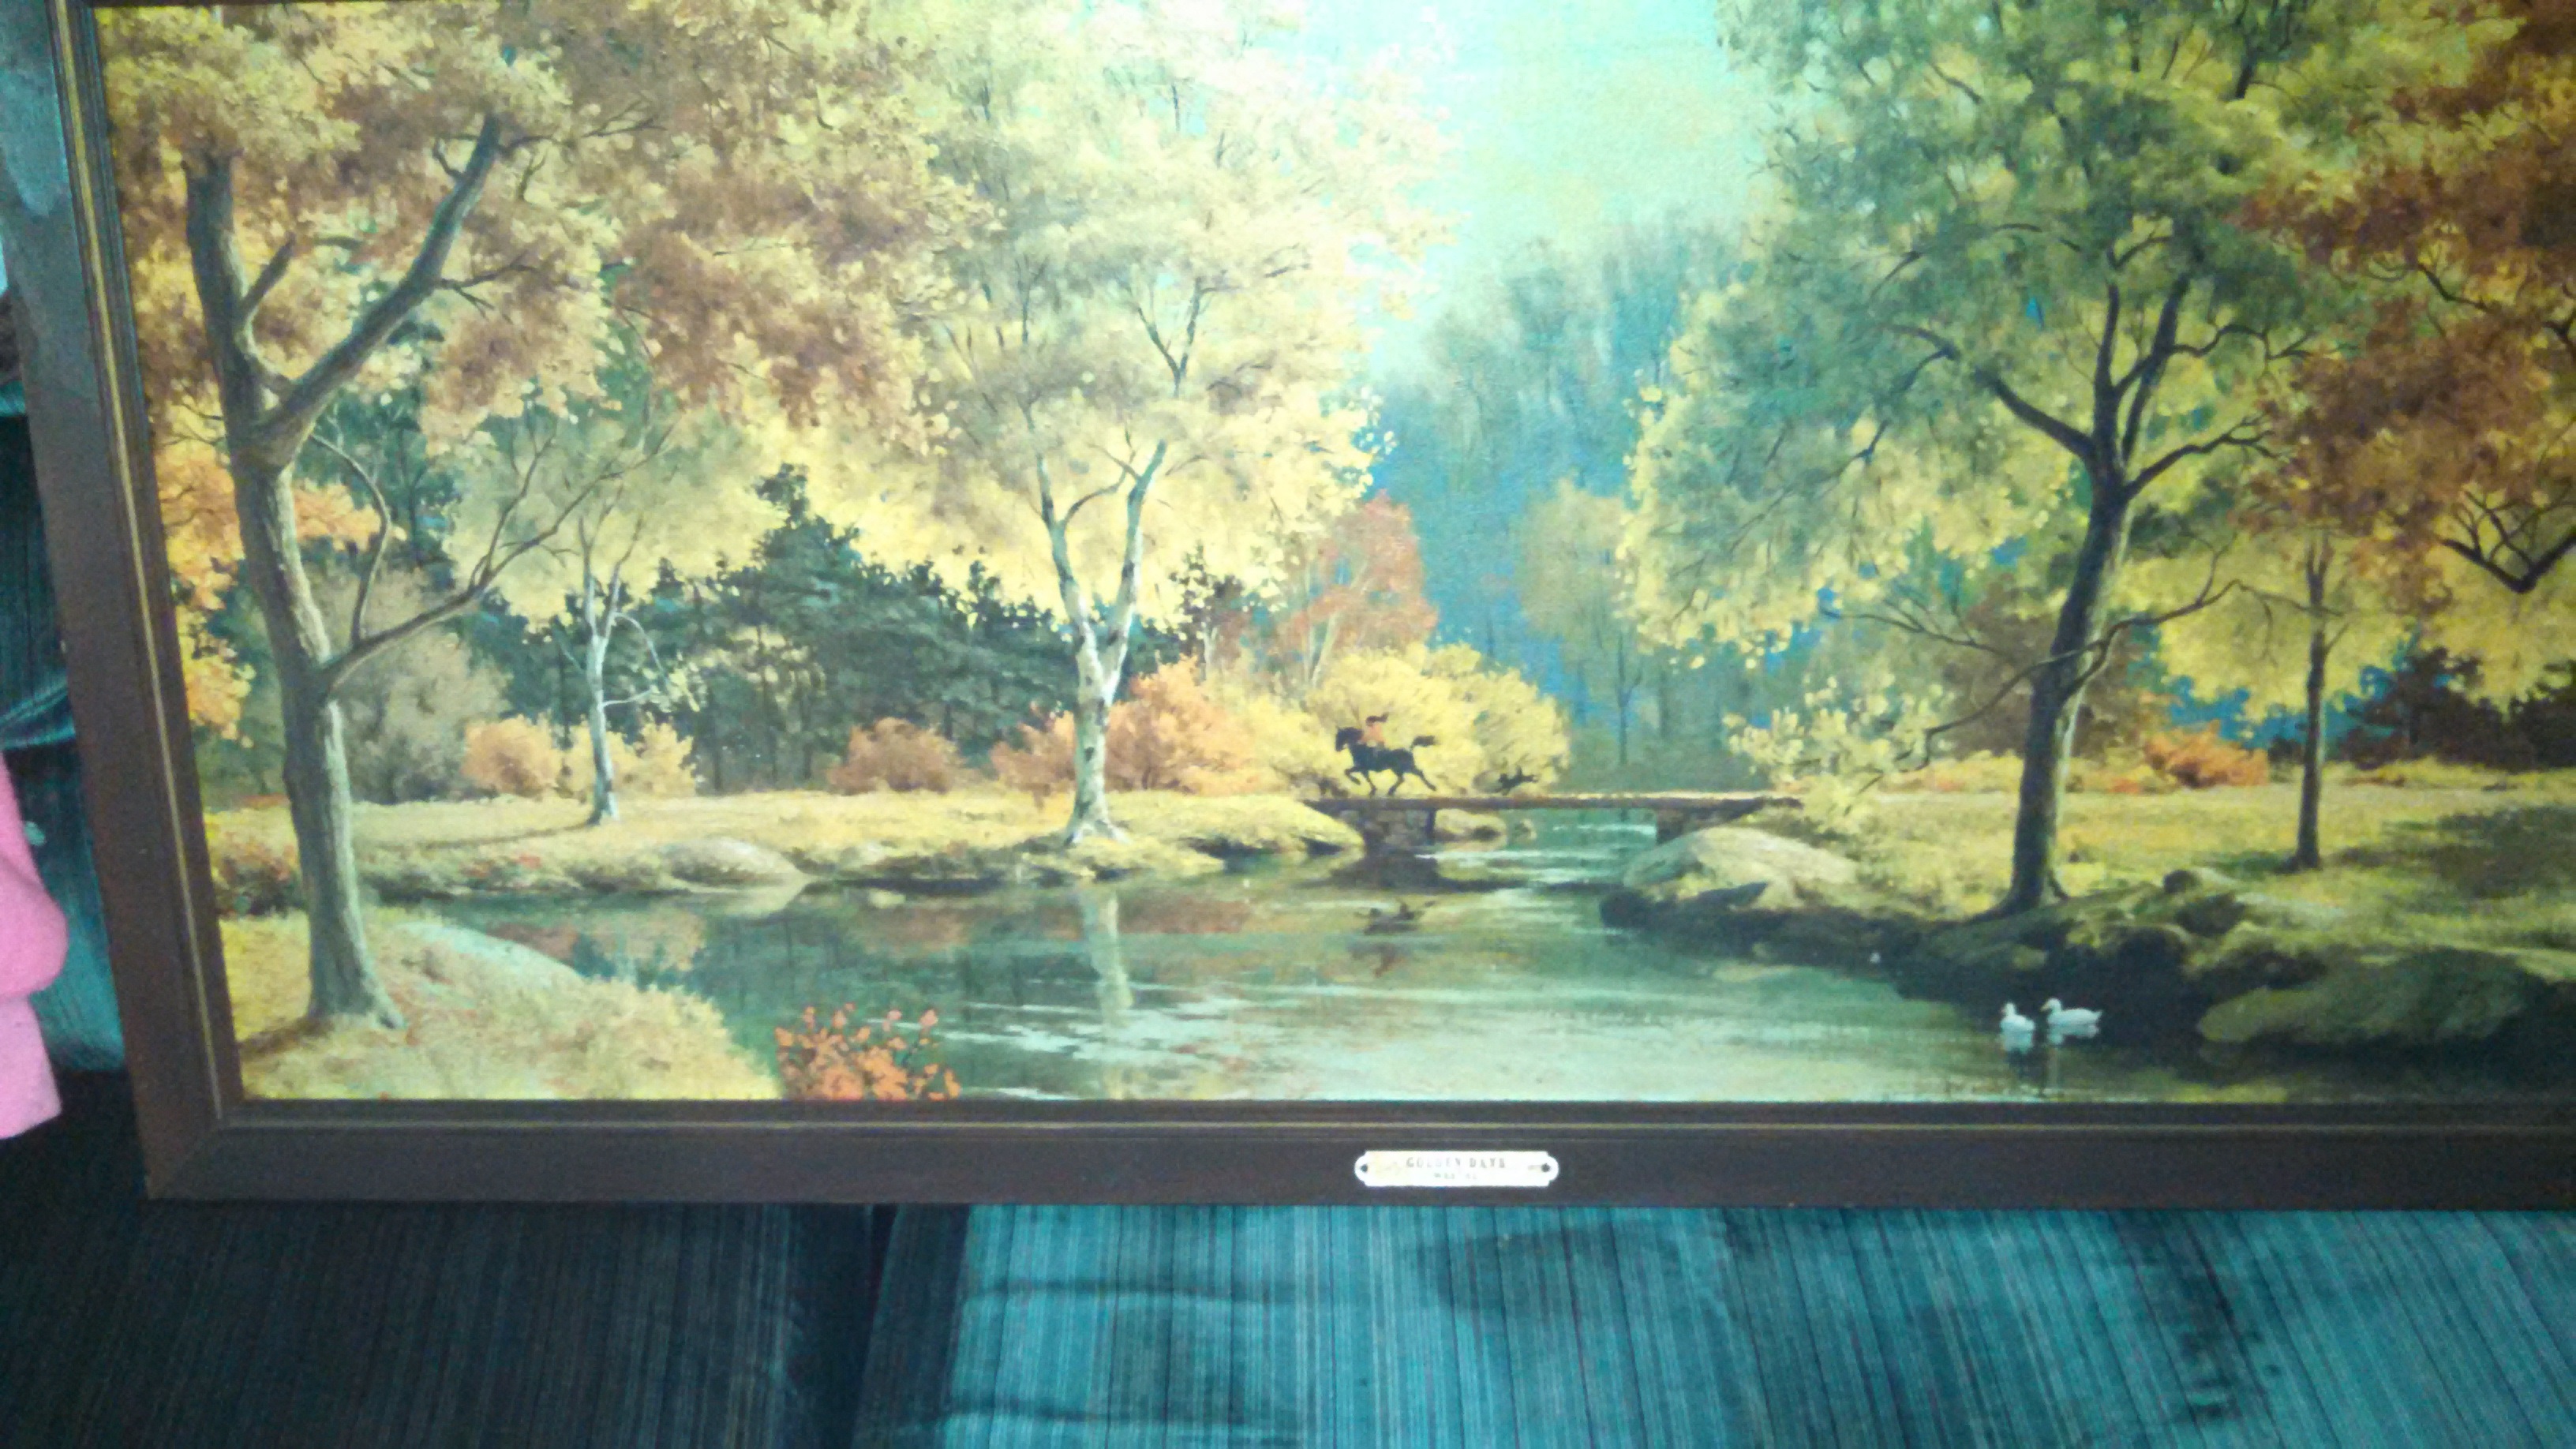
pond, painting